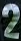
Number: 2